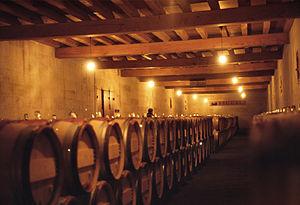
Barriques de vin, Château Figeac, Saint-Emilion
Le Château-Figeac est un vin rouge, en appellation saint-émilion grand cru, produit par le Château de Figeac, un domaine viticole situé sur la commune de Saint-Émilion, en Gironde. Son vin est reconnu comme « premier grand cru classé B » sans interruption depuis 1955, date du premier classement des vins de Saint-Émilion.
Le vignoble de Bordeaux est le vignoble regroupant toutes les vignes du département de la Gironde, dans le Sud-Ouest de la France.
Dans le domaine de la chimie, un facteur cinétique désigne un paramètre physique capable d'influencer la vitesse d'une transformation chimique.